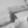
ASL letter: H